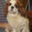
Label: dog